Step (film)

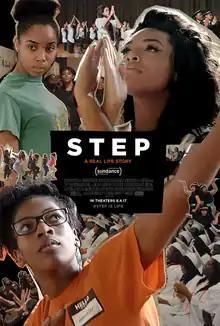
Theatrical release poster

Step (sometimes stylized STEP) is a 2017 American documentary film directed by Amanda Lipitz, focusing on a girls' Baltimore high school dance team. It won the U.S. Documentary Special Jury Award for Inspirational Filmmaking at the 2017 Sundance Film Festival and the Audience Award for Best Feature at the 2017 AFI Docs Festival. It was released in theaters on August 4, 2017.